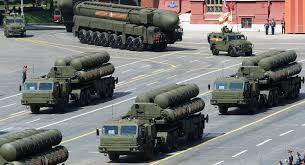
Label: BMD